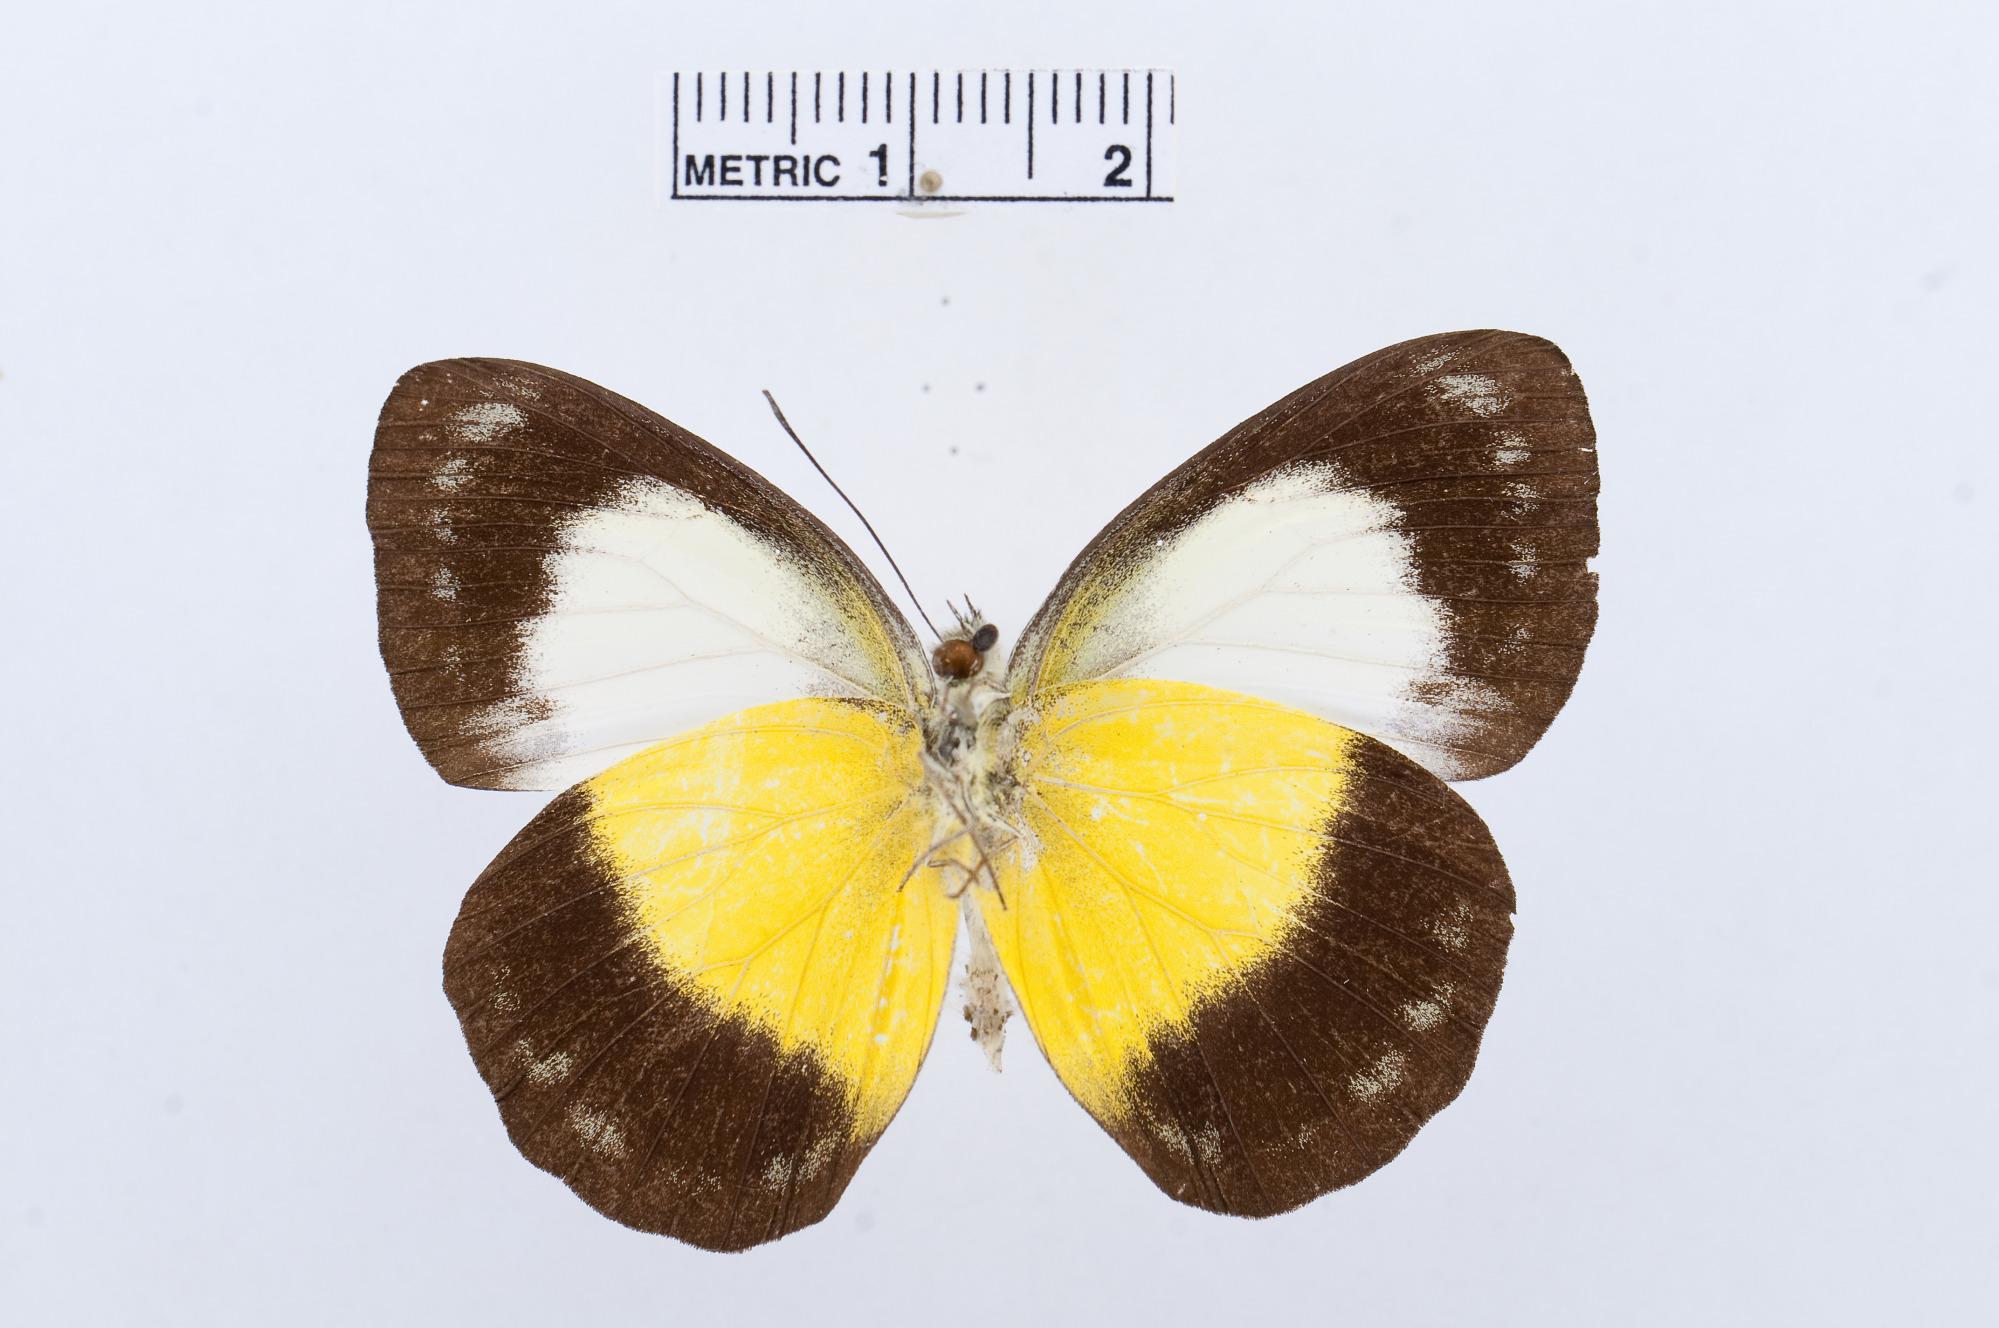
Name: Cepora perimale
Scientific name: Cepora perimale
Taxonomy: Animalia, Arthropoda, Hexapoda, Insecta, Lepidoptera, Pieridae, Pierinae